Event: Nepal Earthquake
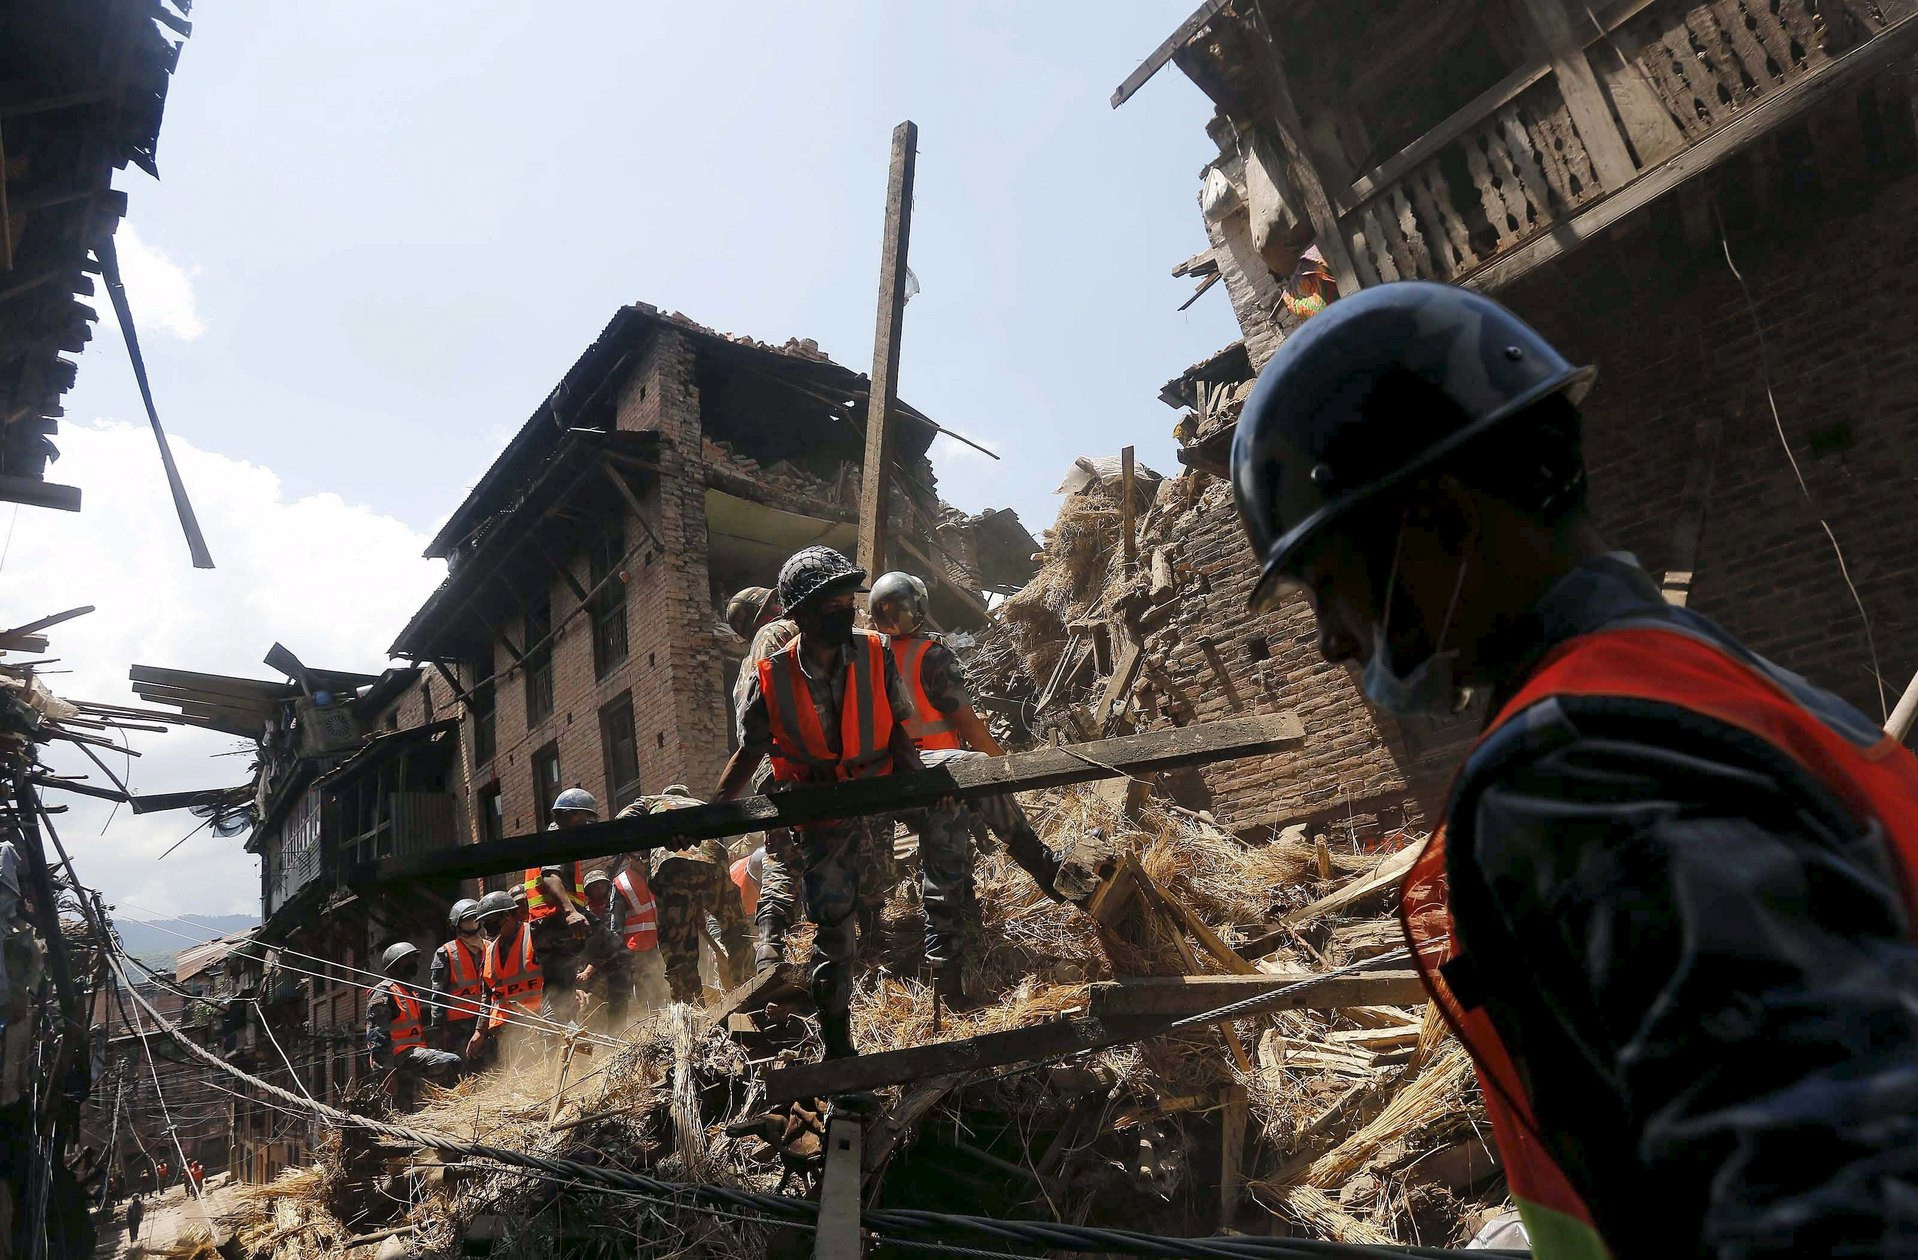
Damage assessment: damage